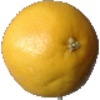
Label: Grapefruit White 1